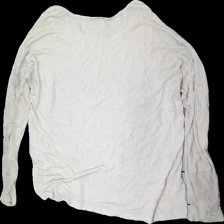
View: back
Type: Top
Category: Ladies
Brand: Not in the list
Brand text on label: Veromoda
Colors: Beige
Material: 100% Viscose
Pattern: Metallic
Cut: C-collar, Loose
Size: L
Stains: Major
Price range: <50
Recommended usage: Export